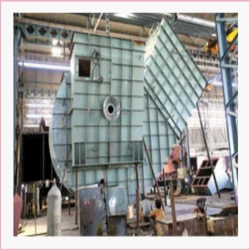
Label: FAN_CASINGS_AND_BLOWERS